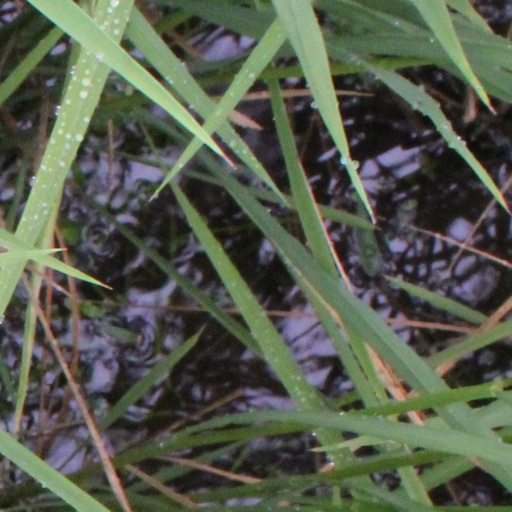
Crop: rice